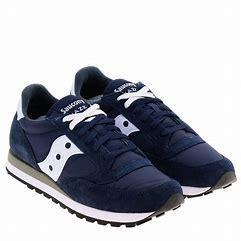
Brand: Saucony
Model: Jazz